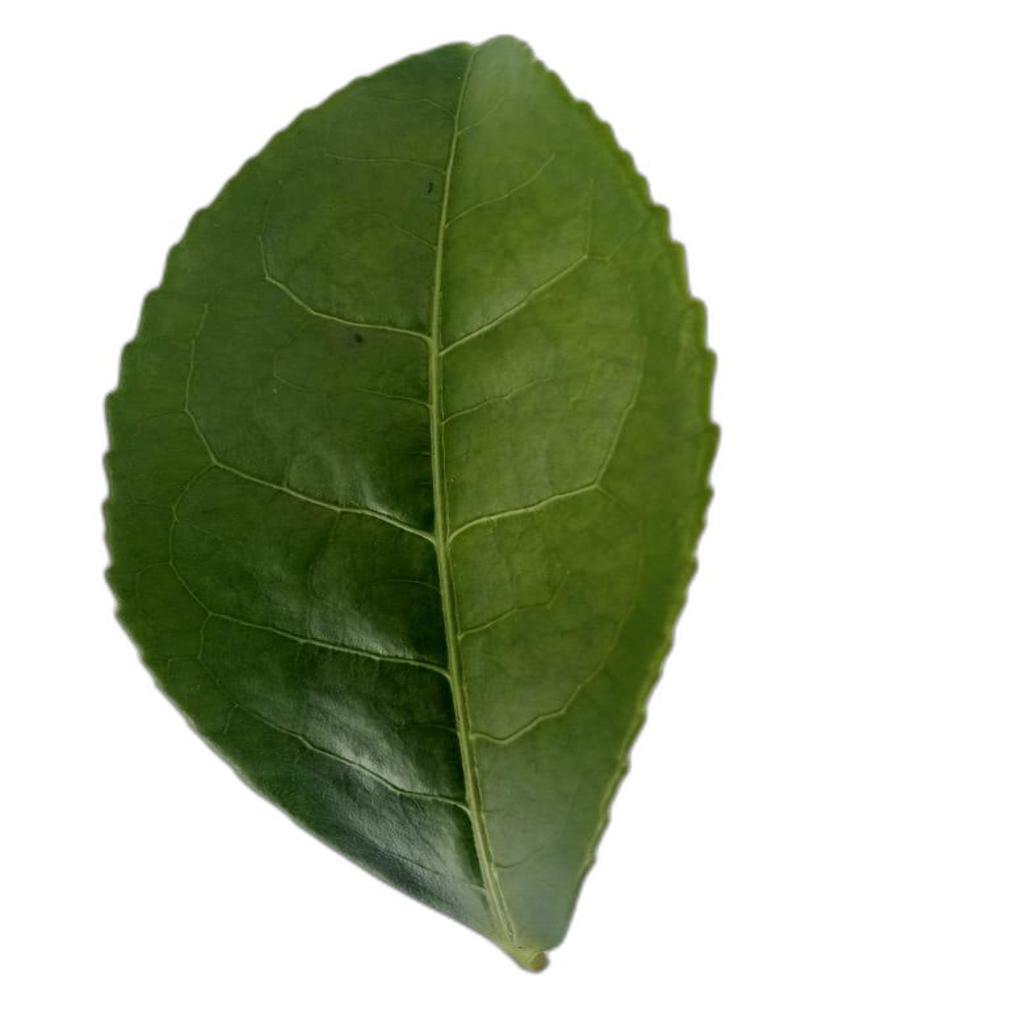
Label: Healthy